Joey Gase

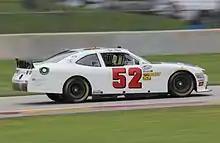
Gase racing the No. 52 Means Racing car at Road America in 2014

In December 2012, Gase announced that he would be driving for Jimmy Means Racing full-time in the Nationwide Series for 2013; partway through the season he began running for Go Green Racing as well as Means due to a lack of sponsorship.